Forest degradation

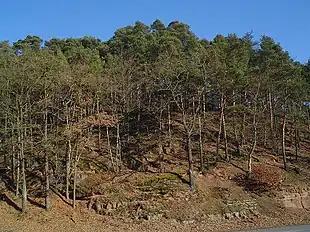
Degraded forest in Lahnberge, Germany: the soil is being washed out due to lack of vegetal cover, some trees are losing ground and they appear to be sick (photo by Andreas Trepte).

Forest degradation is a process in which the biological wealth of a forest area is permanently diminished by some factor or by a combination of factors. "This does not involve a reduction of the forest area, but rather a quality decrease in its condition." The forest is still there, but with fewer trees, or fewer species of trees, plants or animals, or some of them affected by plagues. This degradation makes the forest less valuable and may lead to deforestation. Forest degradation is a type of the more general issue of land degradation. Deforestation and forest degradation continue to take place at alarming rates, which contributes significantly to the ongoing loss of biodiversity.